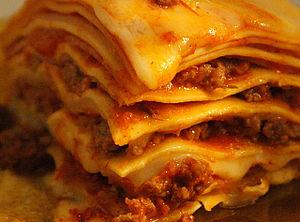
La fraude à la viande de cheval de 2013 est une fraude commise à l'échelle européenne en faisant passer de la viande de cheval pour de la viande de bœuf. Portant sur environ 4,5 millions de plats préparés, elle touche, à des degrés divers, des dizaines de millions de consommateurs.